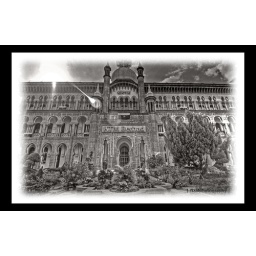
Malayan Railway Old Headquarters in black &amp;amp; white